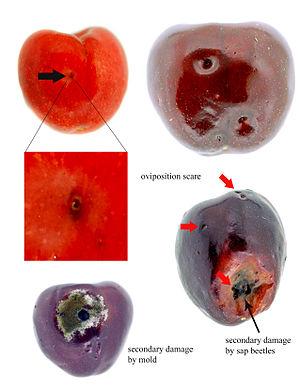
Drosophila suzukii est une espèce d'insectes diptères de la famille des Drosophilidae, originaire d'Asie du Sud-Est. Cette mouche appartient au même sous-groupe du genre Drosophila que Drosophila melanogaster.